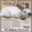
Label: rabbit